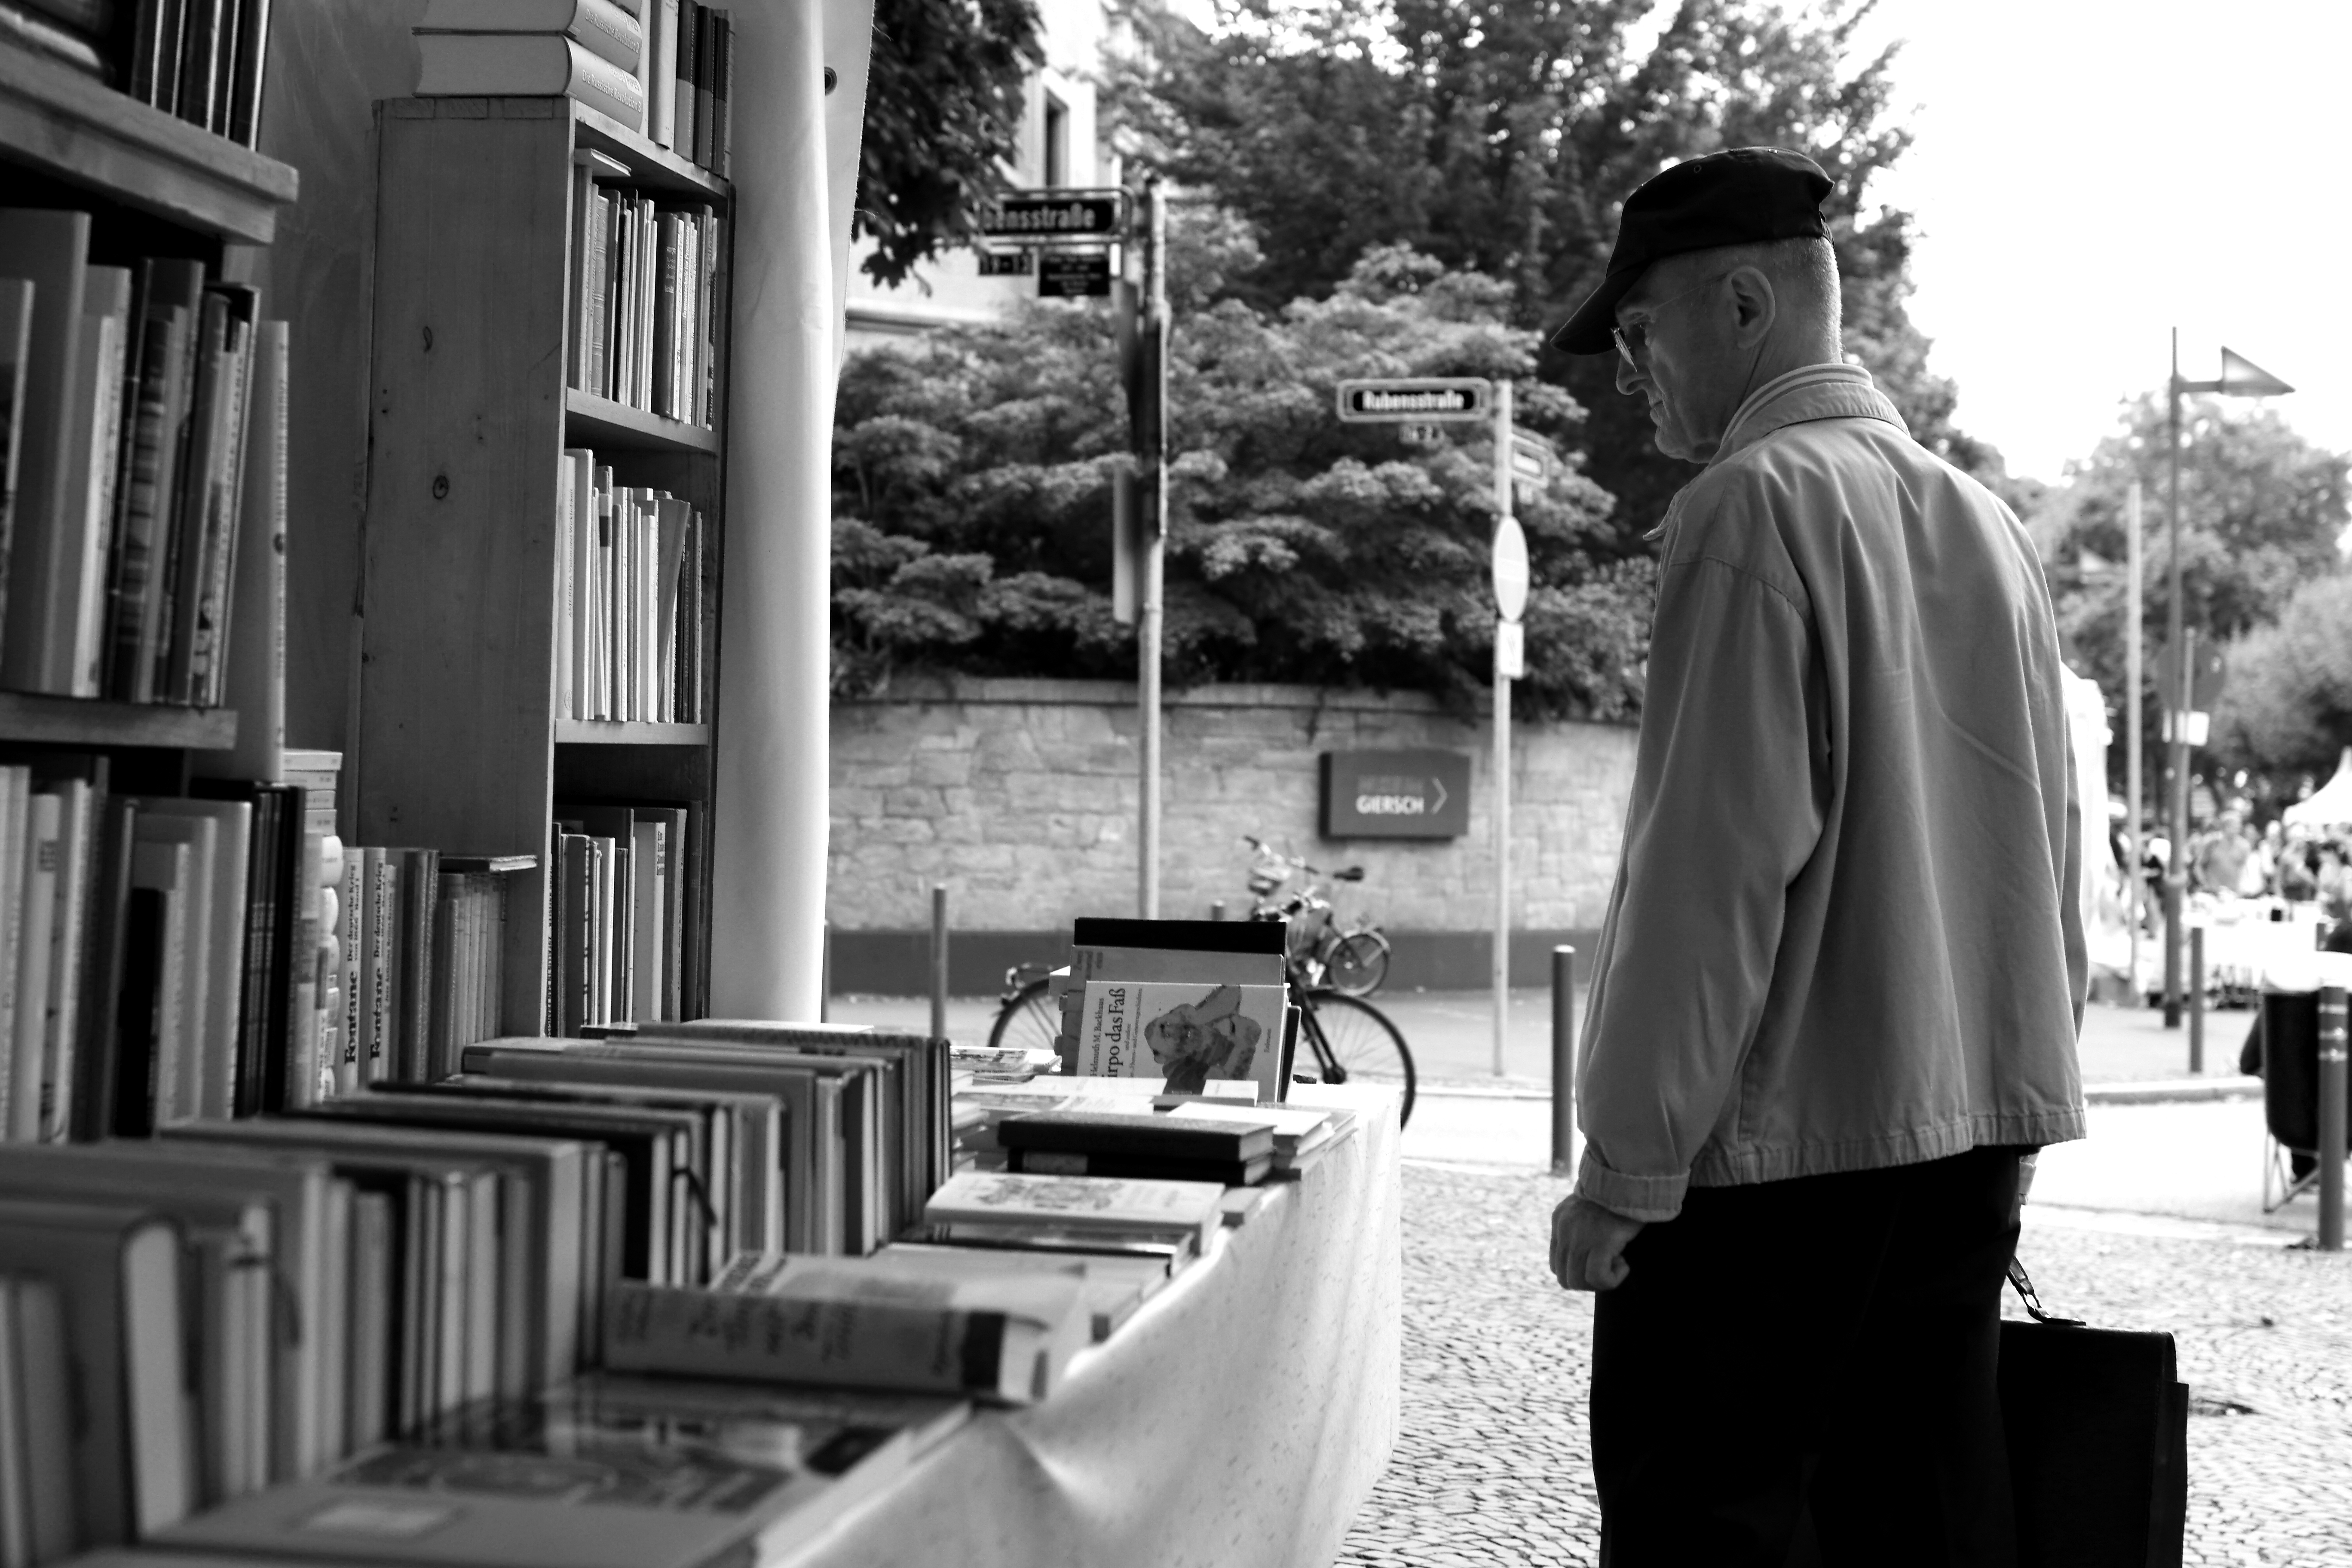
book, black and white, people, white, street, black, monochrome, streetphotography, bw, blackandwhite, blackwhite, photograph, snapshot, germany, alemania, allemagne, sw, schwarzweiss, schwarzweis, flohmarkt, frankfurtmain, frankfurtammain, frankfurtam, frankfurtamain, germania, hesse, hassia, hessen, leute, strassenszene, frankfurt, schwarzweissfotografie, schwarzweisfotografie, bookseller, buch, fleamarket, museumsuferfest, bouquiniste, b cher, b cherstand, monochrome photography, human positions